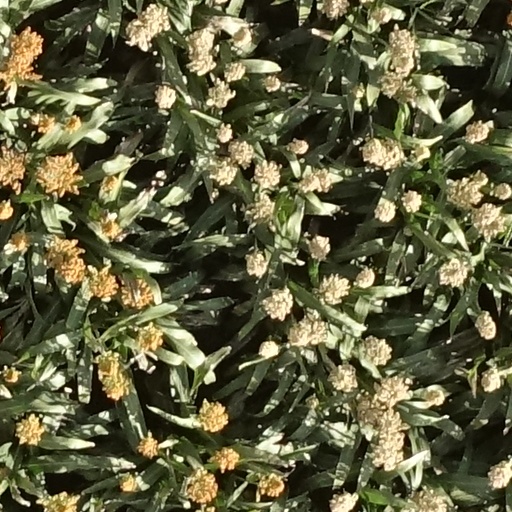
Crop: sorghum